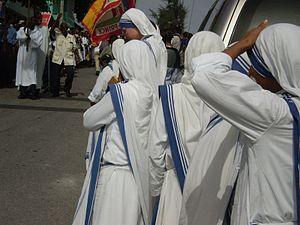
Anjezë Gonxhe Bojaxhiu, en religion mère Teresa, canonisée par l'Église catholique comme sainte Teresa de Calcutta, est une religieuse catholique albanaise naturalisée indienne, missionnaire en Inde, prix Nobel de la paix en 1979. Née le 26 août 1910 à Üsküb dans l’Empire ottoman et morte le 5 septembre 1997 à Calcutta, elle est surtout connue pour son action personnelle caritative et la fondation d'une congrégation religieuse, les Missionnaires de la Charité qui l'accompagnent et suivent son exemple.